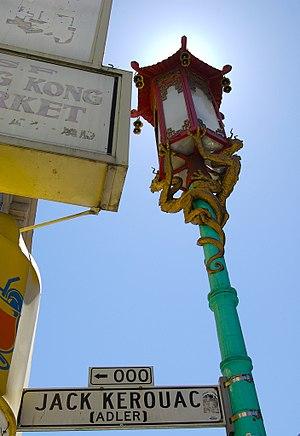
Panneau annonçant l'entrée dans la Jack Kerouac Alley, à San Francisco. Simple
Jack Kerouac Alley est une voie à sens unique reliant Grant Avenue à Columbus Avenue dans le quartier de Chinatown.
Jean-Louis Kérouac ou Jean-Louis Lebris de Kérouac dit Jack Kerouac [ ʒɑk keʁwak], né le 12 mars 1922 à Lowell dans le Massachusetts et mort le 21 octobre 1969 à St. Petersburg en Floride, est un écrivain et poète américain.